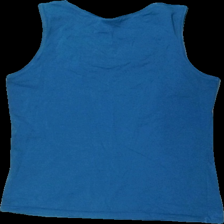
View: back
Type: Tank top
Category: Ladies
Brand: Lindex
Colors: Blue
Material: 100% cotton
Pattern: Lace
Cut: Regular
Size: M
Season: All
Damage location: bottom center
Damage 2 location: middle center
Price range: <50
Recommended usage: Export
Description: blått linne med spets runt halsen, urtvättad
Comment: urtvättad